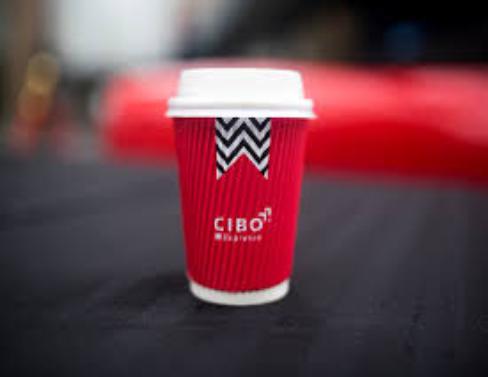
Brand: Cibo Espresso
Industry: Food